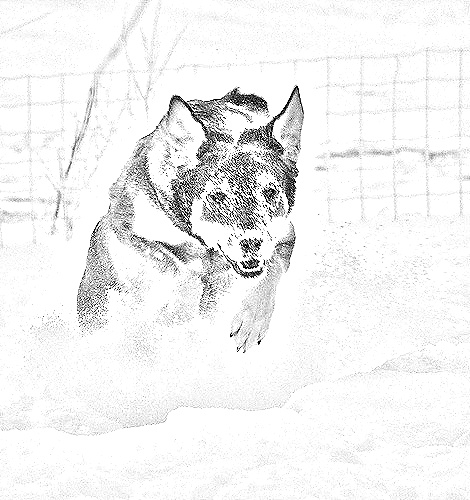
Portrait style: Sketch Portrait